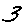
Label: 3